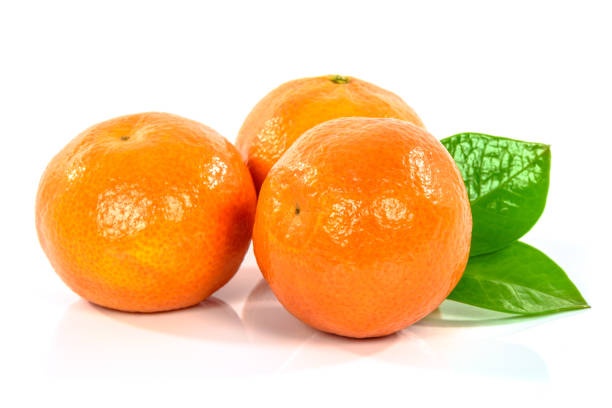
Label: mandarine